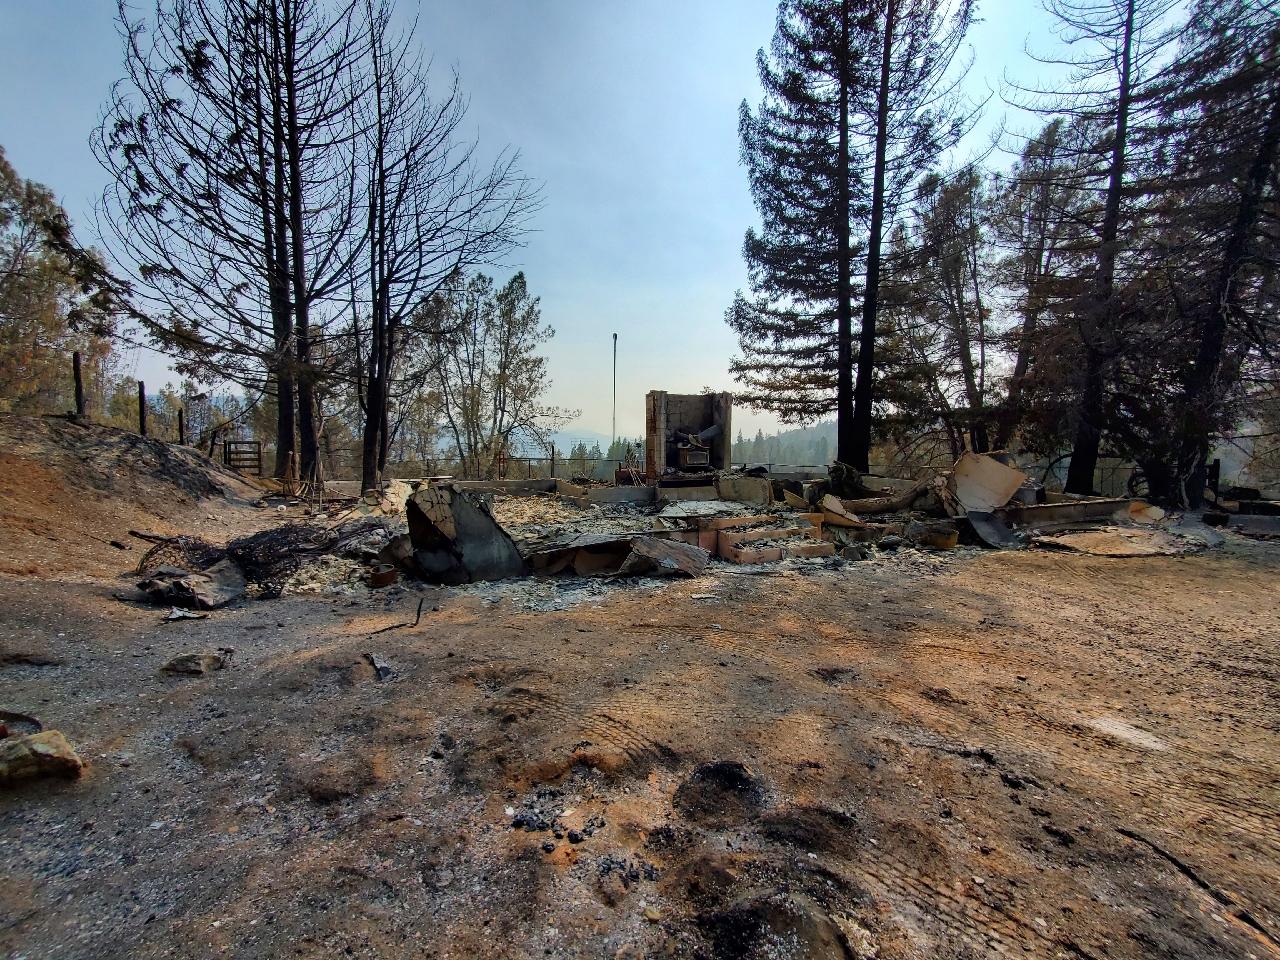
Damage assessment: destroyed